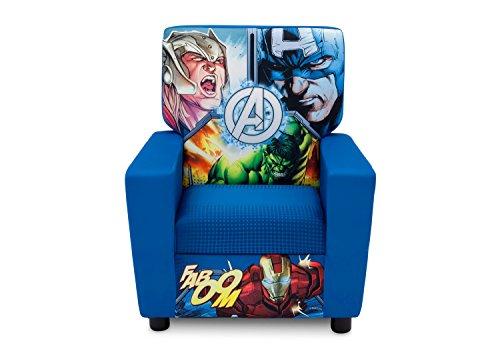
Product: Delta Children High Back Upholstered Chair, Marvel Avengers
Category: Home & Kitchen | Furniture | Kids' Furniture | Chairs & Seats | Armchairs
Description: Features a hardwood frame and padded seat with high back.
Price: $79.99